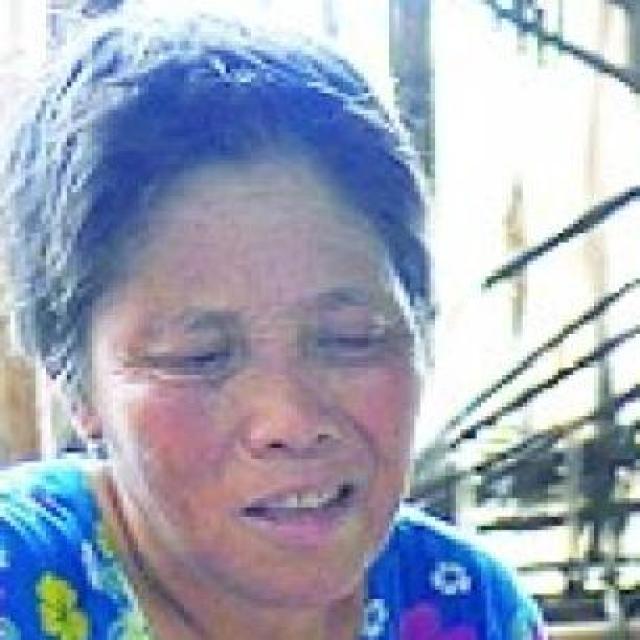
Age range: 45-64